Star schema

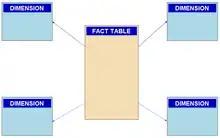

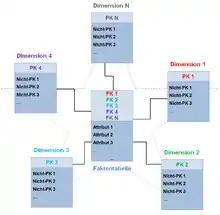

In computing, the star schema or star model is the simplest style of data mart schema and is the approach most widely used to develop data warehouses and dimensional data marts. The star schema consists of one or more fact tables referencing any number of dimension tables. The star schema is an important special case of the snowflake schema, and is more effective for handling simpler queries.